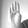
ASL letter: B